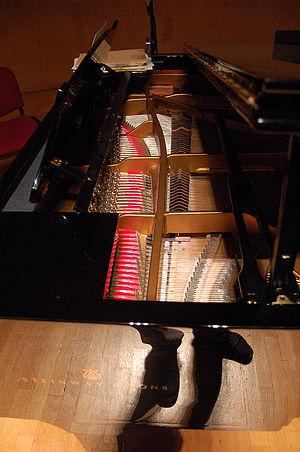
Le piano est un instrument de musique polyphonique, à clavier, de la famille des cordes frappées. Il se présente sous deux formes :